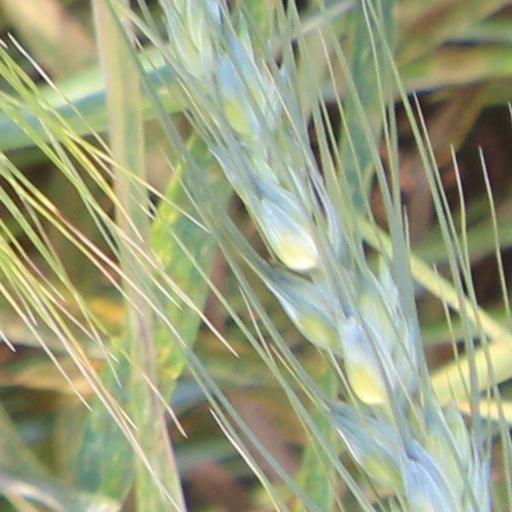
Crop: wheat